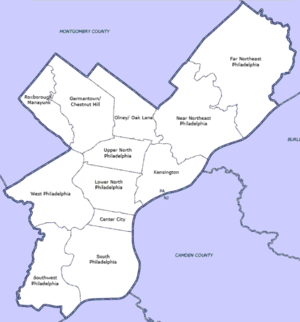
Cet article présente une liste des quartiers de la ville de Philadelphie, dans l'État de Pennsylvanie aux États-Unis